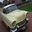
Label: automobile